Greetland

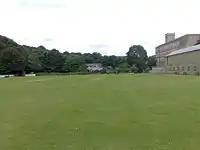
Greetland Cricket & Bowling Club, with the rear of the 'Andy Thontons' building to the right. The bowling green is directly behind the row of trees in the centre of the picture.

Sporting facilities in Greetland include the "Greetland Community Centre", which consists of an indoor multi-purpose pitch, as well as several outdoor natural grass pitches. The venue also has a small bar area that was voted club of the year 2007 by CAMRA.